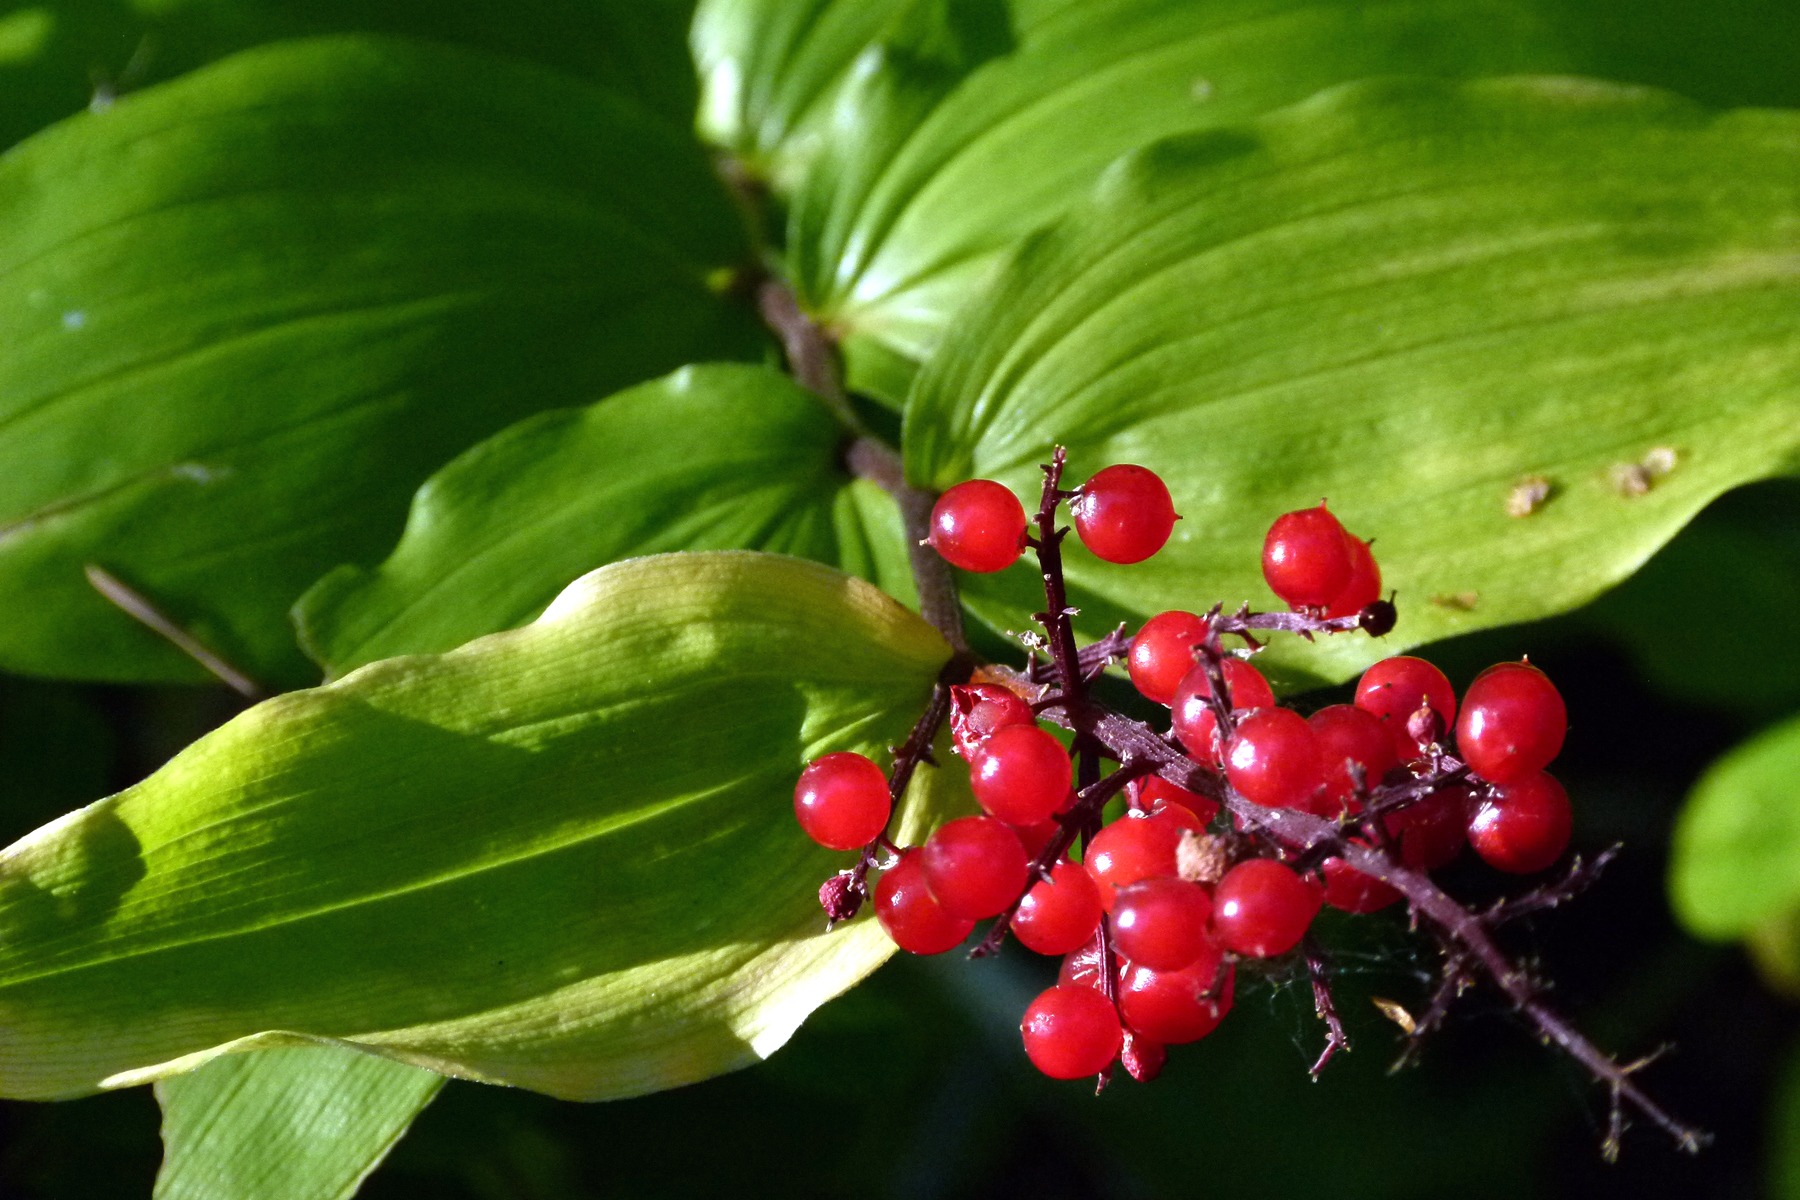
tree, forest, plant, fruit, berry, leaf, flower, floral, food, red, produce, color, evergreen, flora, leaves, holly, berries, shrub, macro photography, flowering plant, lingonberry, woody plant, land plant, aquifoliaceae, aquifoliales, schisandra